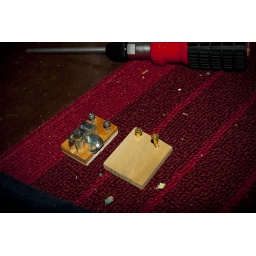
Day 8 - 1/8/10 - building a latch for the one missing in a cabinet